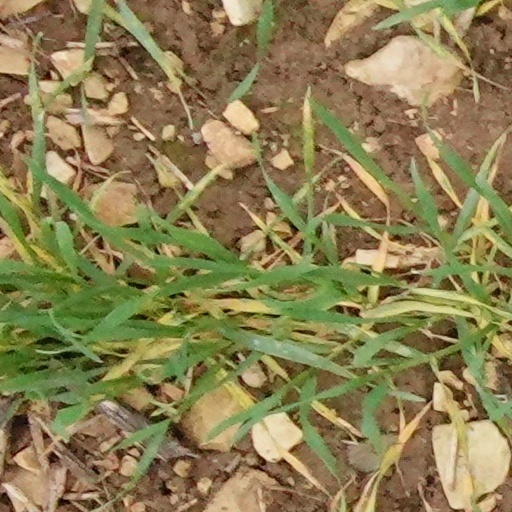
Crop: wheat